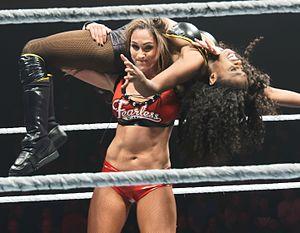
Un Backbreaker est un mouvement de catch qui consiste à claquer le dos d'une personne sur n'importe quelle partie du corps notamment le genou.
The Bella Twins de leurs vrais noms Brianna Monique Danielson et Nicole Stephanie Garcia-Colace sont des sœurs jumelles, mannequins et catcheuses professionnelles américaines connues respectivement sous les noms de Brie Bella et Nikki Bella.